Westfield, New Jersey

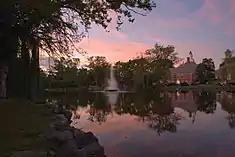

History says that Westfield took its name from the rich "fields west of Elizabeth Town, and hence for over one hundred years went by the name of West Fields." Town records say that "the settlement of Westfield dates back to the last year (1699) of the seventeenth century. It was the result of the 'Clinker Lot Division.' Almost immediately after the division emigration from the older parts of the town of Elizabeth began to set towards the interior,—especially to the territory lying between the Rahway river, on the east, and the mountains, on the west. It was not, however, until 1720 that the settlers became numerous enough to constitute a distinct community."